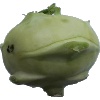
Label: Kohlrabi 1